Among the Missing (novel)

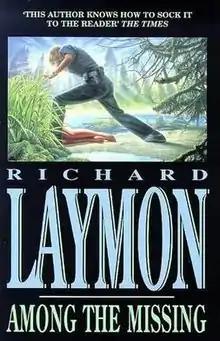
First edition

Among the Missing is a crime novel by American author Richard Laymon. It was first published in 1999 by Headline Publishing. The book is a detective story about an investigation into the murder of a woman whose decapitated body is found on a beach.